Feline zoonosis

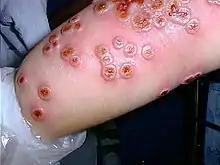
Cowpox infection

In 2010, over 400 cases of cowpox infection from cats to human have been described. The symptoms differ between both humans and cats. In people, local exanthema appears on the arms and face. The infection resolves on its own but those who are immunosuppressed can progress to systemic infection that closely resembles smallpox. When the infection has expanded to severe symptoms, it can be lethal. The signs of cowpox infection in cats can be seen as, multiple skin sores on the paws, neck, head and mouth. The cat can also develop a purulent discharge from the eyes. Necrotizing pneumonia has also been observed. Estimates that 50% of human cases of cowpox are due to transmission from cats in the United Kingdom.